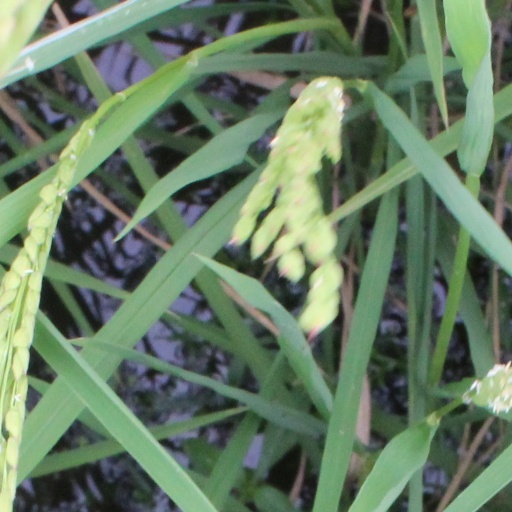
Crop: rice